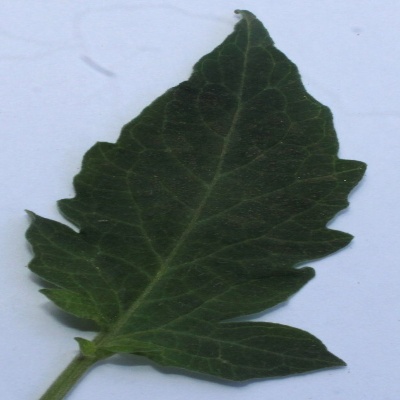
Crop: Tomato
Condition: healthy